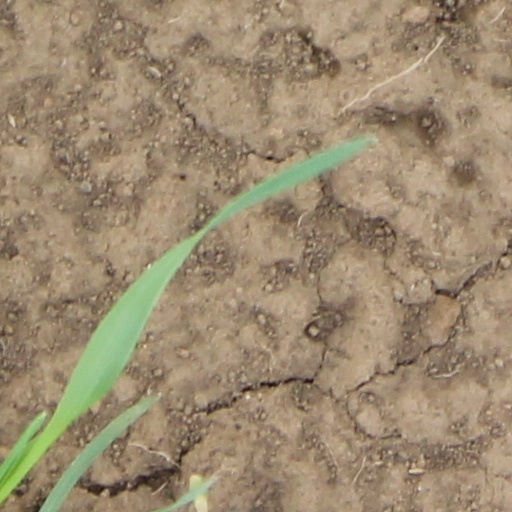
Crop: wheat